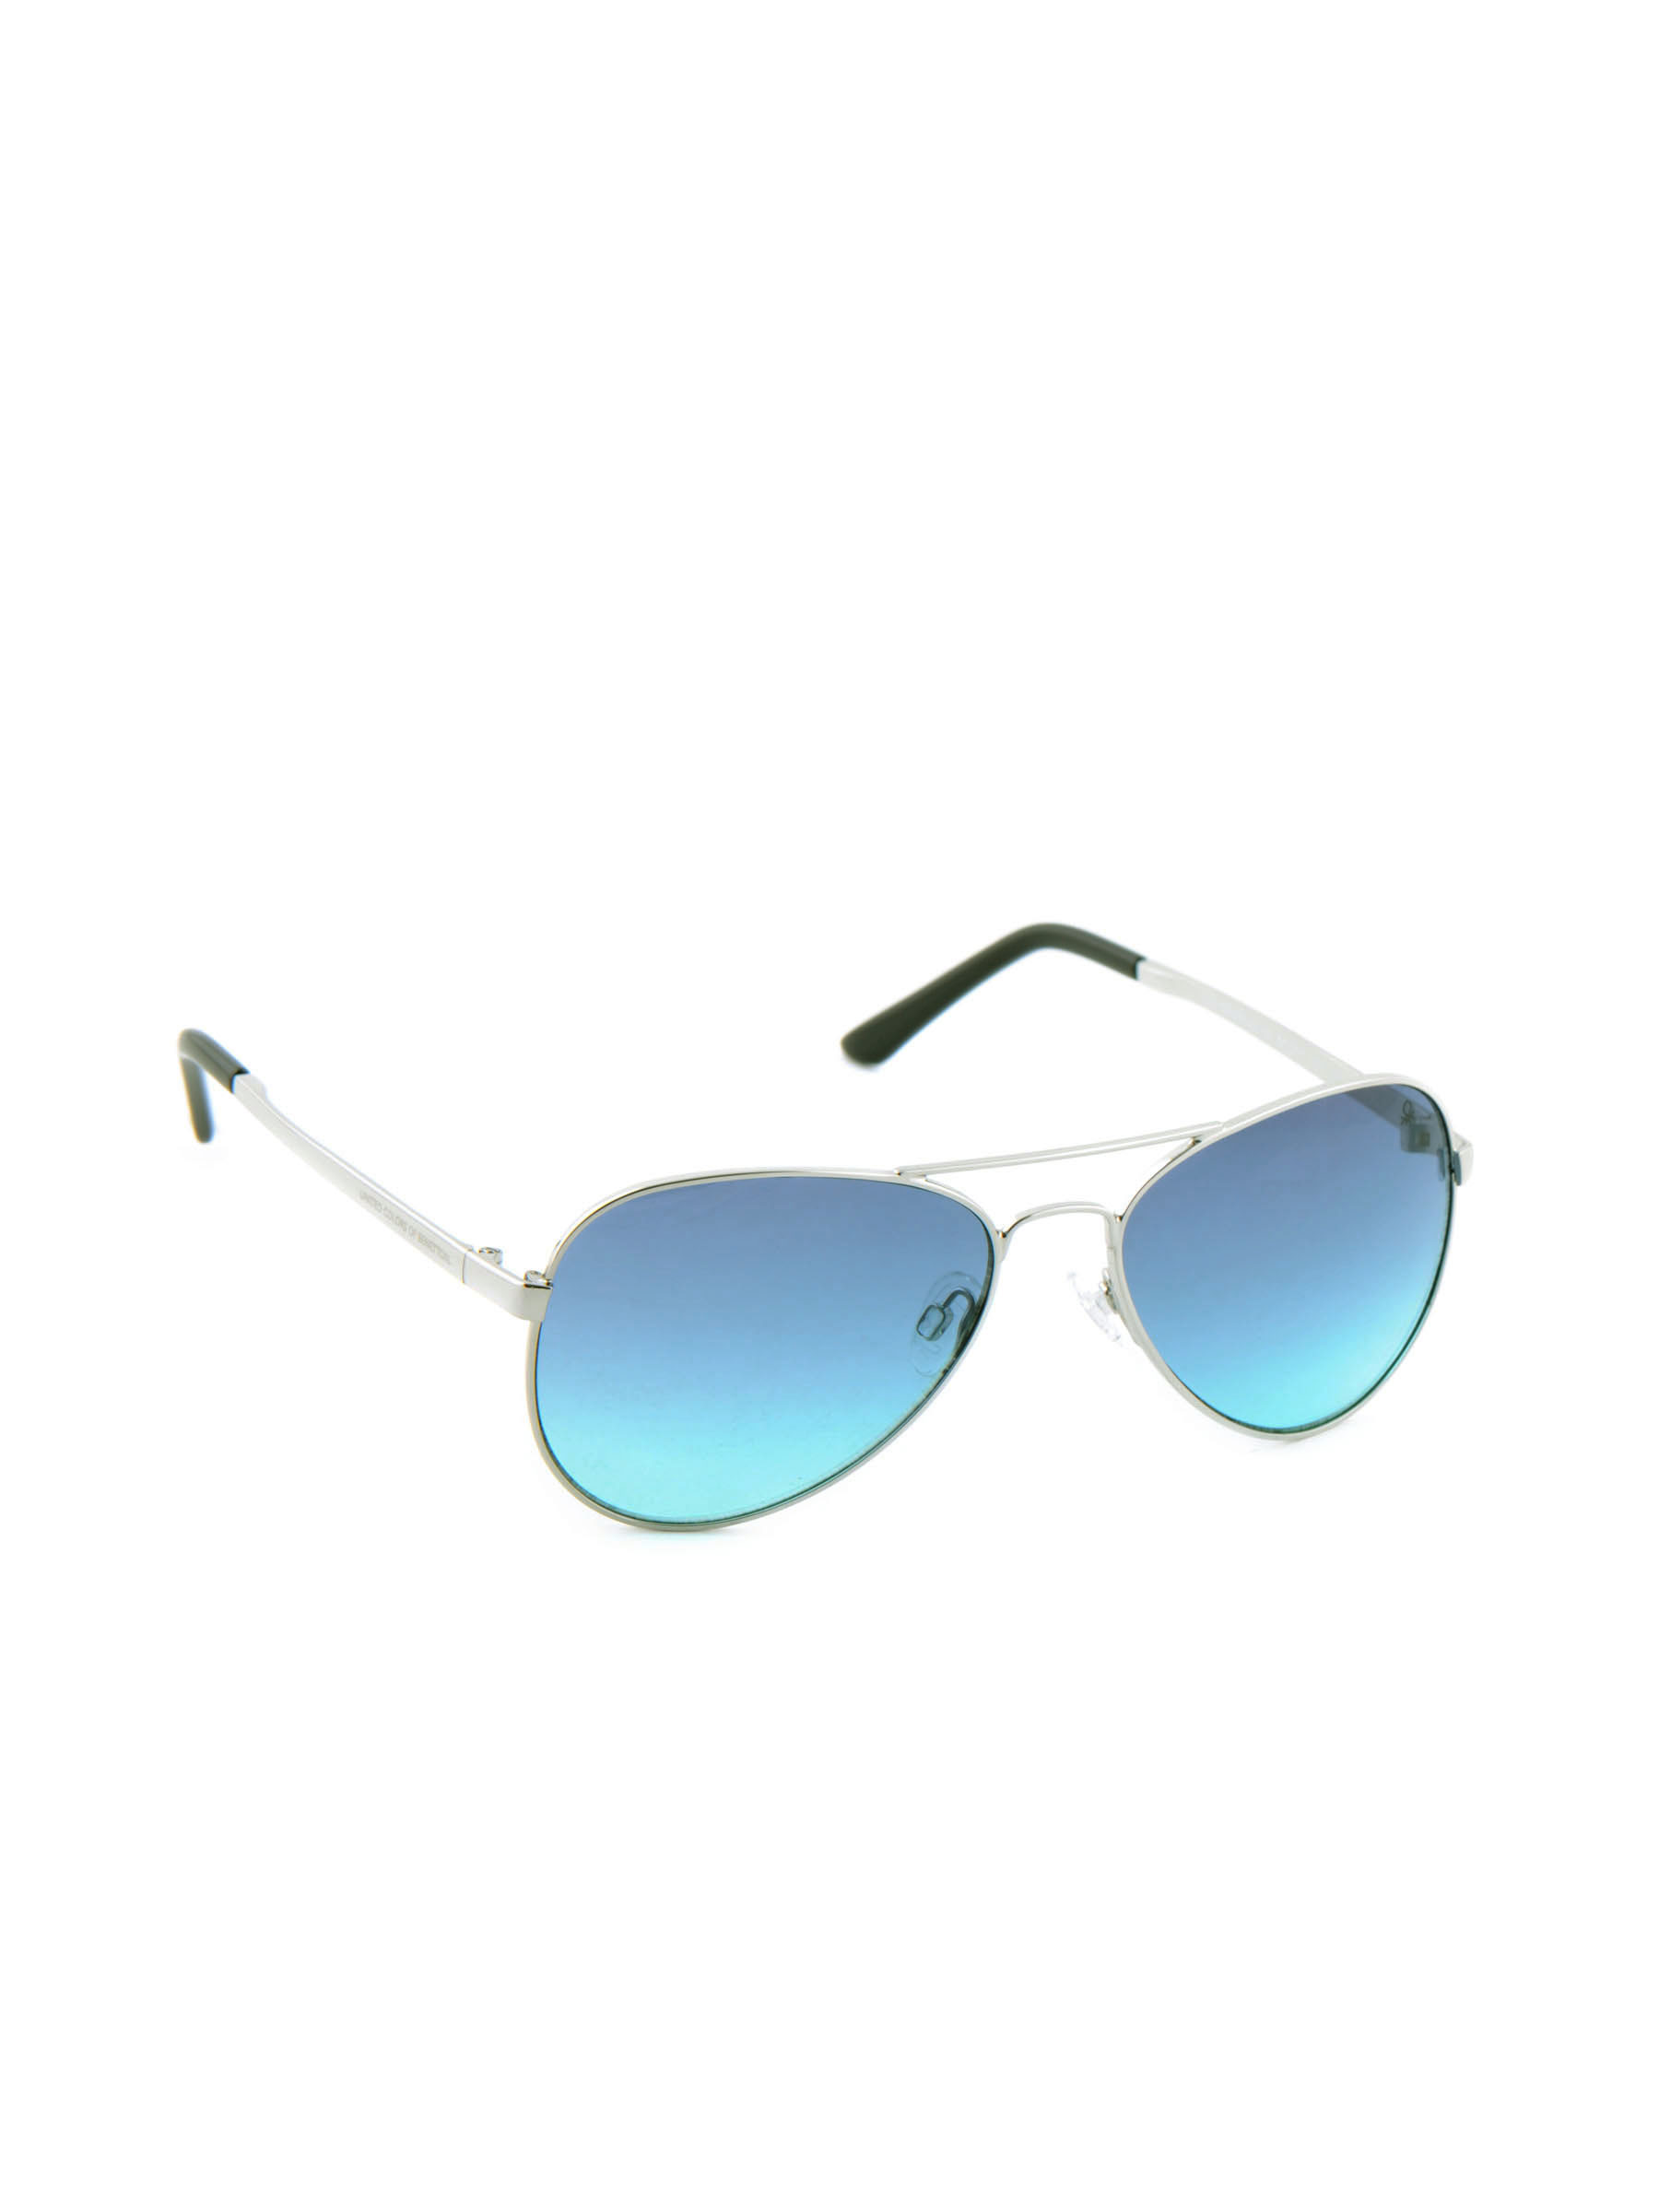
United Colors of Benetton Men Funky Eyewear Blue Sunglasses
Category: Accessories / Eyewear / Sunglasses
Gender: Men
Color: Blue
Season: Winter 2016
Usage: Casual